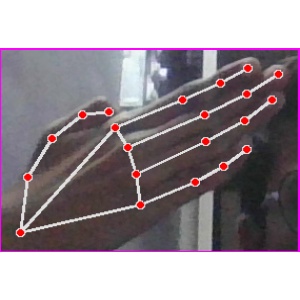
अक्षर: घ